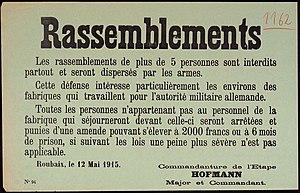
Roubaix est une commune française située dans le département du Nord, en région Hauts-de-France. Elle est le chef-lieu de deux cantons. Autrefois appelée Robacum ensuite au XIe nommée Rubaix et plus fréquemment au XIIe Rosbais et Rosbacum.